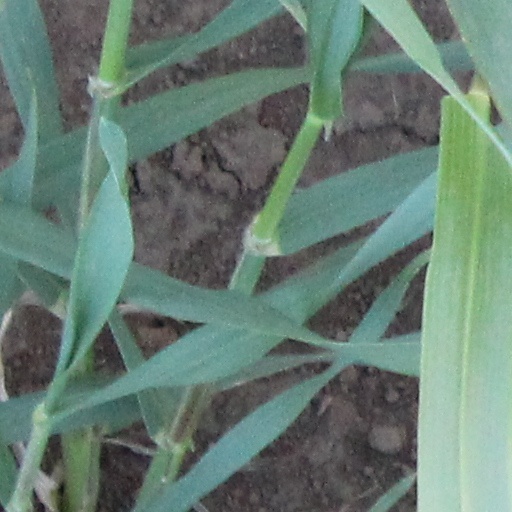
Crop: wheat